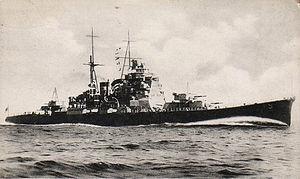
La classe Takao a été la quatrième classe de croiseurs lourds de la Marine impériale japonaise, construite d'avril 1927 à juin 1932, dans les arsenaux de Yokosuka et Kure, et les chantiers navals de Nagasaki et de Kobe, et la dernière conçue sous l'égide des traités de limitation des armements navals. Les croiseurs qui l'ont constituée ont donc été, selon la pratique japonaise habituelle, plus puissamment armés que leurs prédécesseurs, et n'ont donc, pas plus qu'eux, respecté la limite maximale de déplacement de 10 000 tonnes, imposée par le traité de Washington de 1922.
Cette liste dresse les plus grandes catastrophes maritimes pendant la Seconde Guerre mondiale au regard du nombre de victimes. Du fait de son contexte, une Seconde Guerre mondiale sanguinaire entachée de nombreux drames, ces catastrophes resteront longtemps quasi ignorées.